Steinway D-274

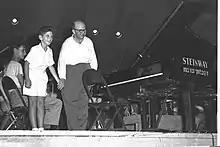
Steinway Artist Daniel Barenboim, age 11, plays a D-274 with the conductor Moshe Lustig and the Gadna symphony orchestra in Israel on August 1st, 1953

In 1878, Steinway began producing their new small Models 'A' and 'B' with laminated maple cabinets, creating the modern "rim" case: Very long, thin (3.5 mm) planks of maple were slathered with hide glue, bent around a form, clamped together and allowed to dry. This process made rim fabrication quicker, and the resultant structure stronger and more stable. It also was cheaper, requiring fewer man-hours and being less wasteful of hardwoods that need several years of storage and precise seasoning. This speedier production method was of great advantage in a time of huge demand for good pianos.